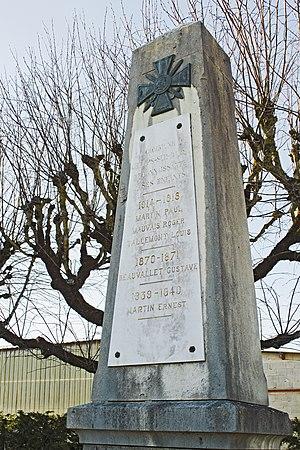
Monument aux morts de Champ-sur-Barse
Champ-sur-Barse est une commune française située dans le département de l'Aube en région Grand-Est.